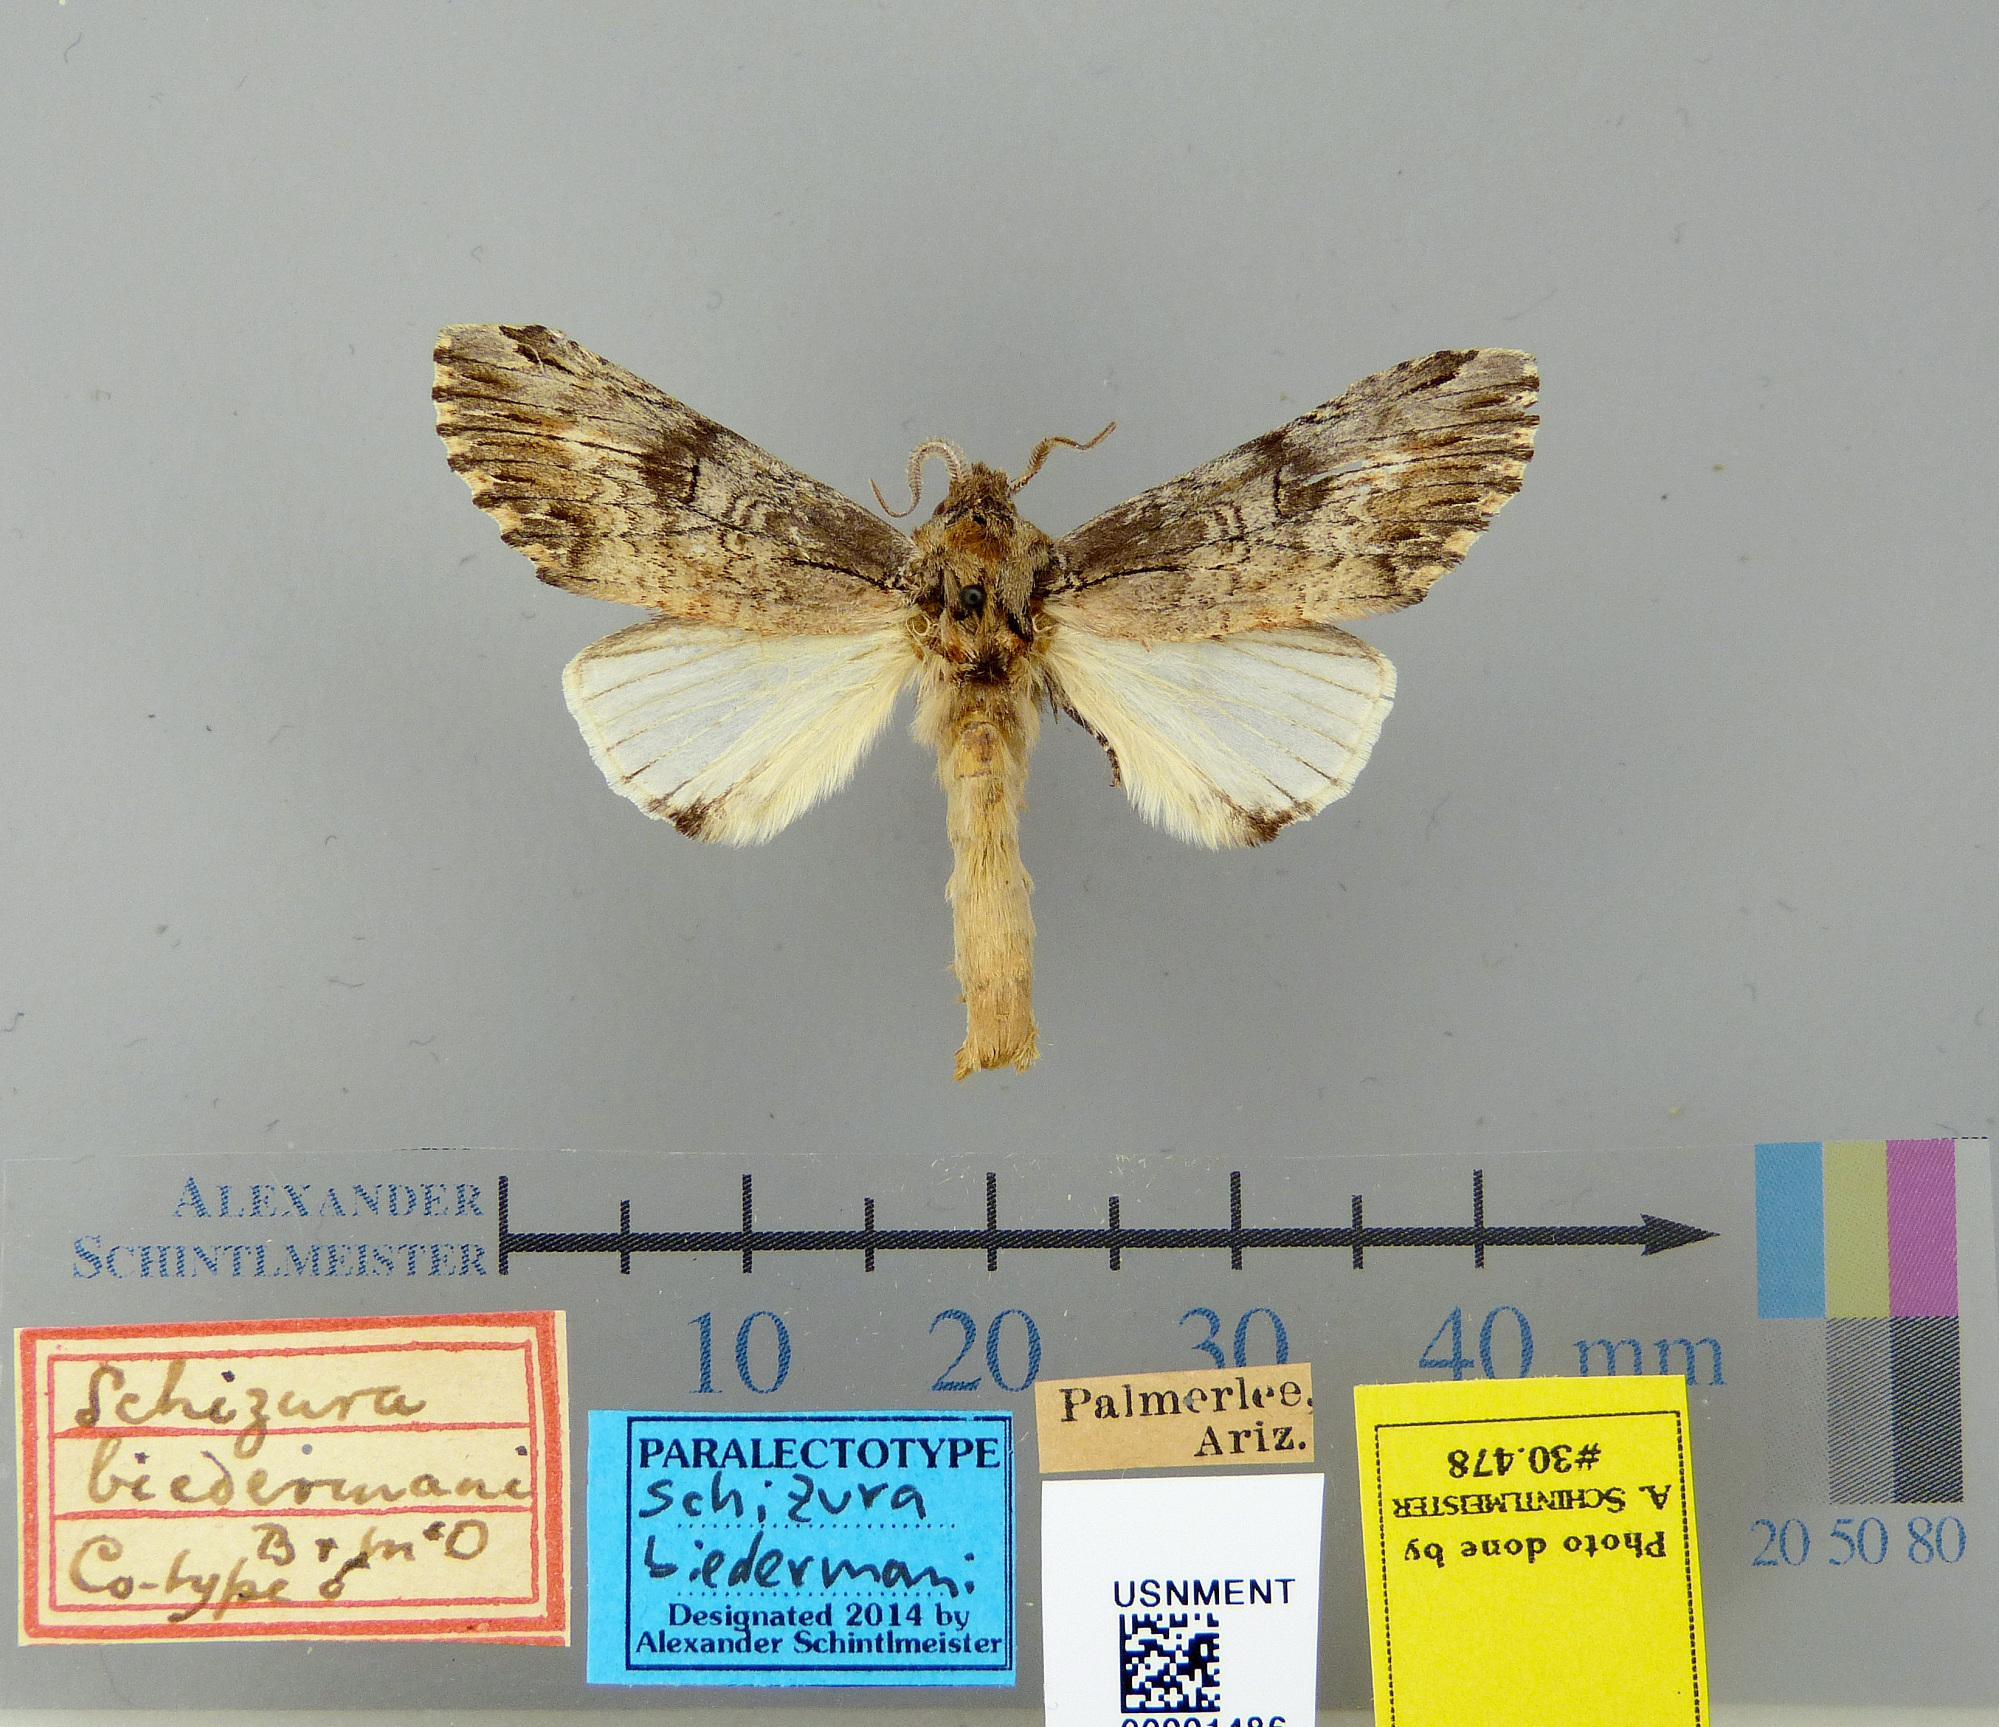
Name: Schizura biedermani
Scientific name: Schizura biedermani Barnes & McDunnough, 1911
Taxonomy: Animalia, Arthropoda, Insecta, Lepidoptera, Notodontidae, Heterocampinae
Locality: Palmerlee, Cochise, Arizona, United States
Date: [Not Stated]